Kincardine, Ontario (community)

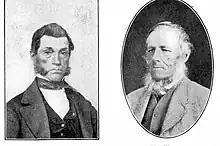
Kincardine Founders: Allan Cameron and William Withers

On January 1, 1850, the Queen's Bush was divided into counties, and the counties were divided into townships. Penetangore now found itself located within the Township of Kincardine in the County of Bruce. Both the township and the county were named after James Bruce, 8th Earl of Elgin and 12th Earl of Kincardine.